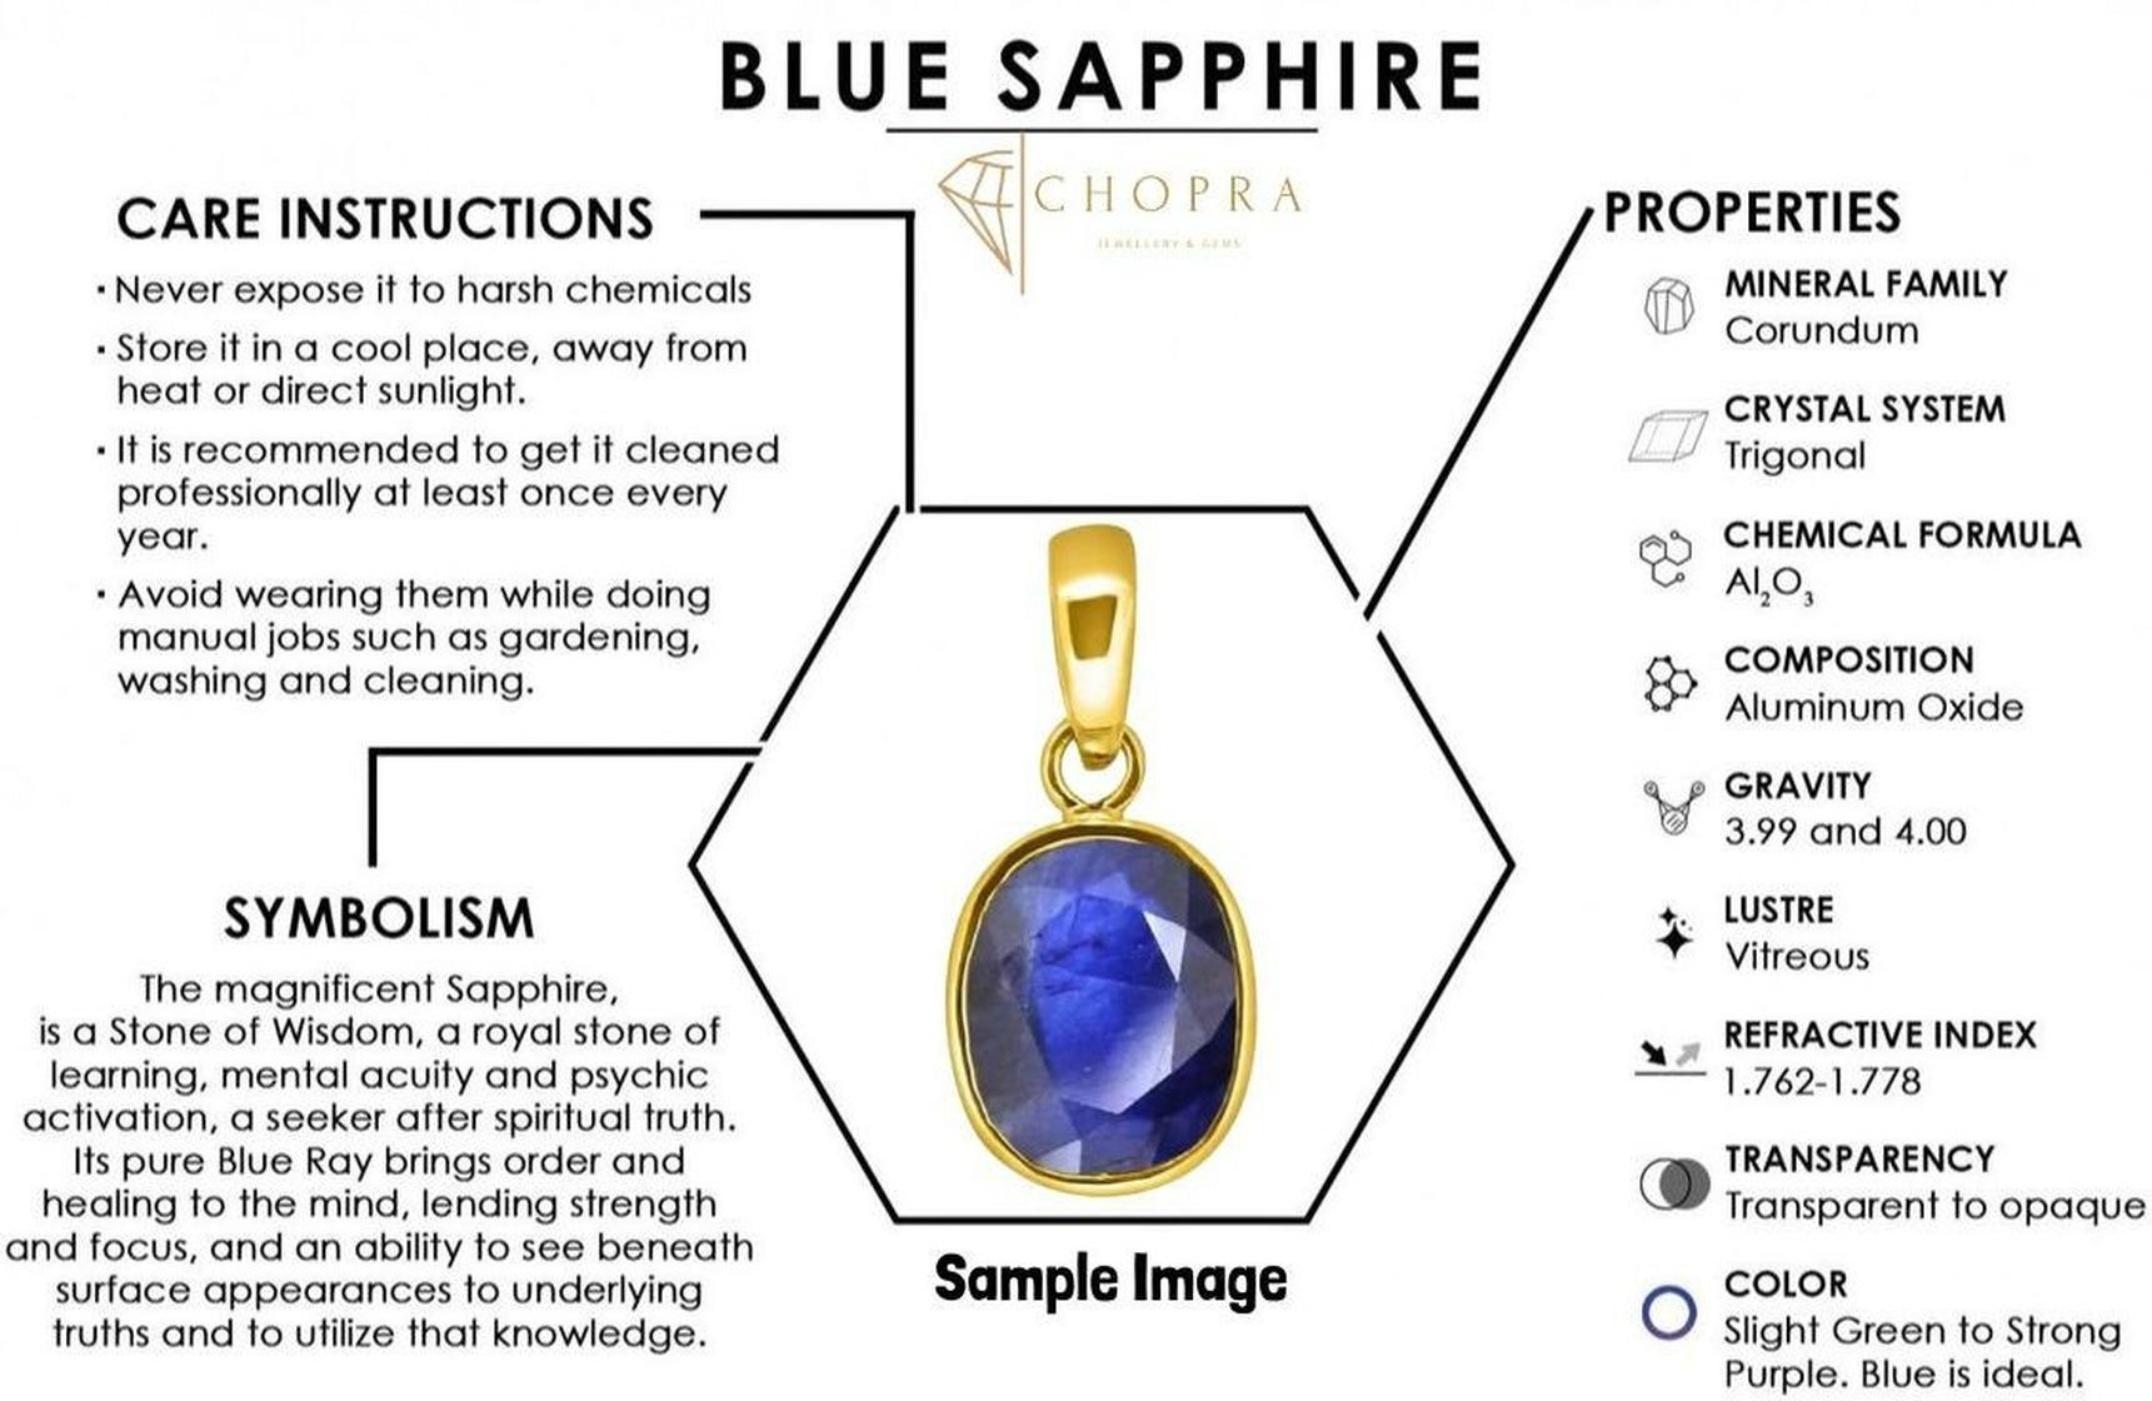
Chopra Gems Brass Sapphire Pendant Blue
Type: Necklaces & Pendants
Brand: Chopra Gems & Jewellery
Price: Rs. 499
 Amazing beautiful looking blue sapphire top quality carat loose gemstone, treated blue sapphire gem is available to order and can be shipped anywhere in the world. Gemstone certification can also be provided as an optional service. Blue sapphire is an extremely powerful stone. If it proves conducive for a person, it can bless one with immense good luck, wealth and prosperity, and grant unexpected riches sudden financial gains. Bluesapphire removes poverty and gives the wearer almost everything a man could desire, namely health wealth, longevity, happiness, property. Blue sapphire also protects the wearer from misfortunes, accidents, unexpected natural calamities, and guards one from unforeseen risks dangers. This gem stone guards one from all evil, purifies the mind and increase flow of positive energy and thought. Blue sapphire helps overcoming difficulties such as debt, enemies, and obstructions to the maintenance of your life, improving your health, exercise, improving upon weak rreas in your life, children, education, luck, speculations, dignity, and spiritual practices. Blue sapphire will help you overcome any feelings of emptiness, thereby helping you overcome and moods and depressions, and prevent you from projecting any of your fears or worries onto others.
Features: Sapphire pendant,Collection ethnic,Occasion everyday
Included: 1 Sapphire Pendant